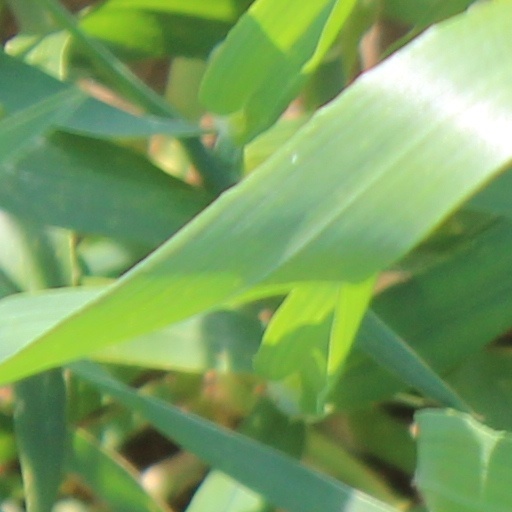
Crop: wheat